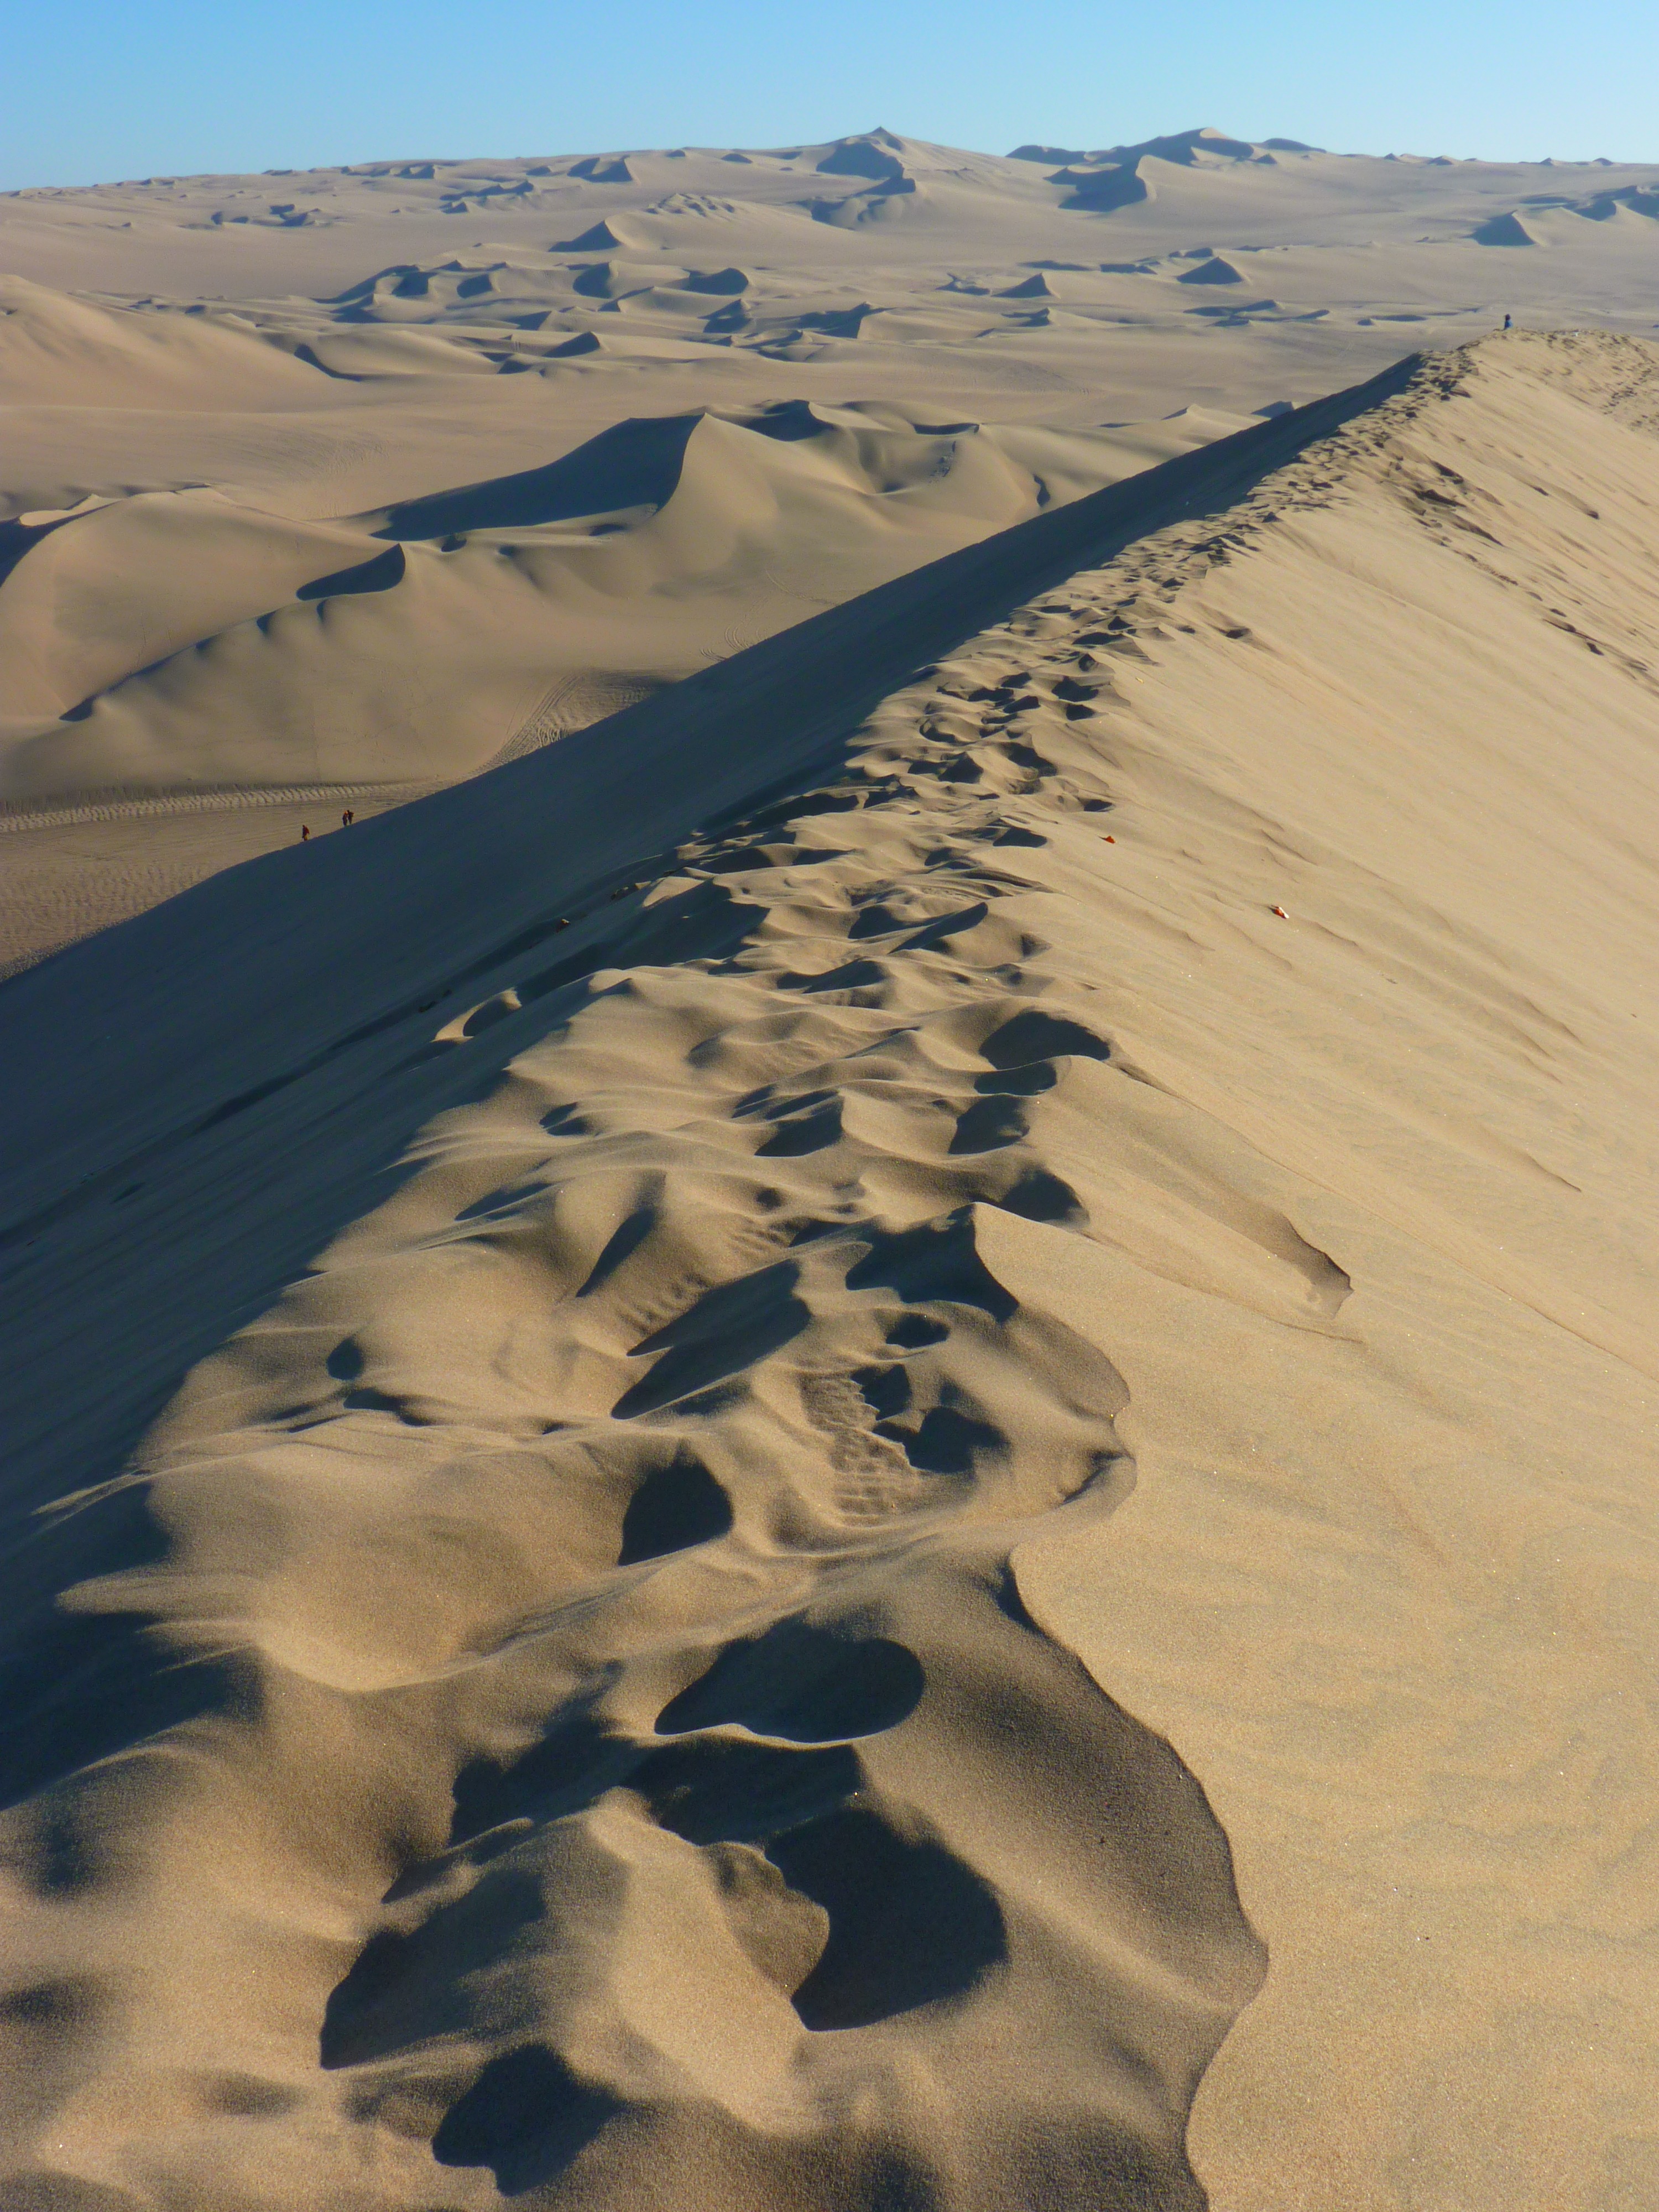
landscape, sea, sand, sun, desert, dune, dry, material, dunes, hot, plateau, habitat, ecosystem, landform, erg, dune ridge, natural environment, geographical feature, aeolian landform